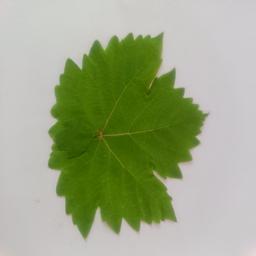
Label: Healthy Leaves